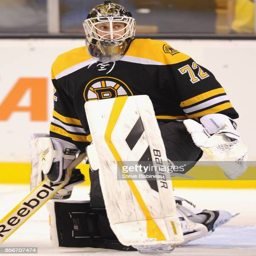
ice hockey goaltender plays in a game against sports team